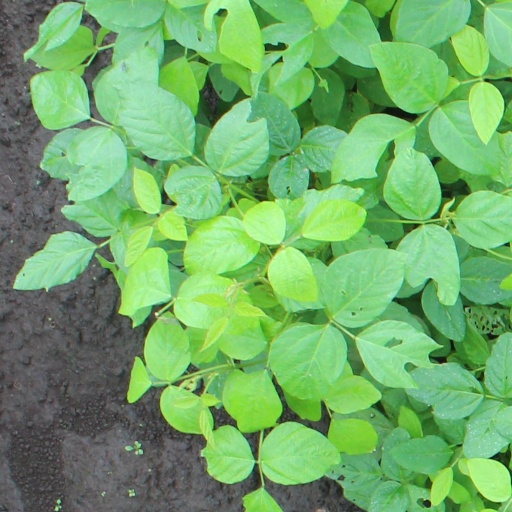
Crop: soybean